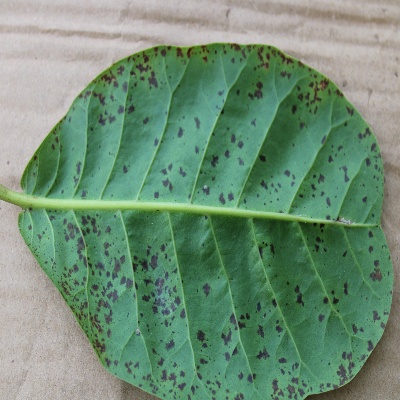
Crop: Cashew
Condition: anthracnose